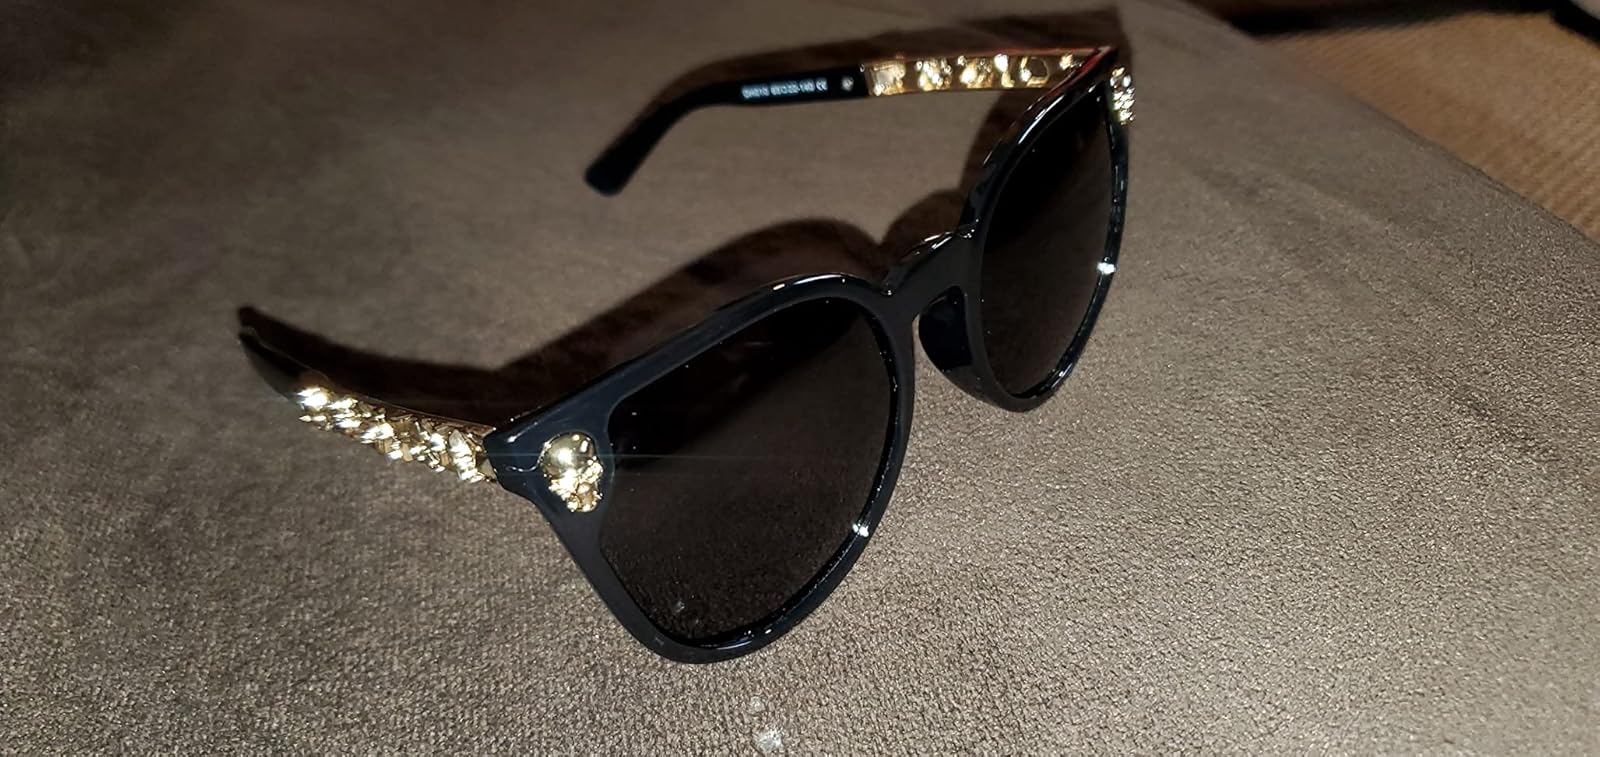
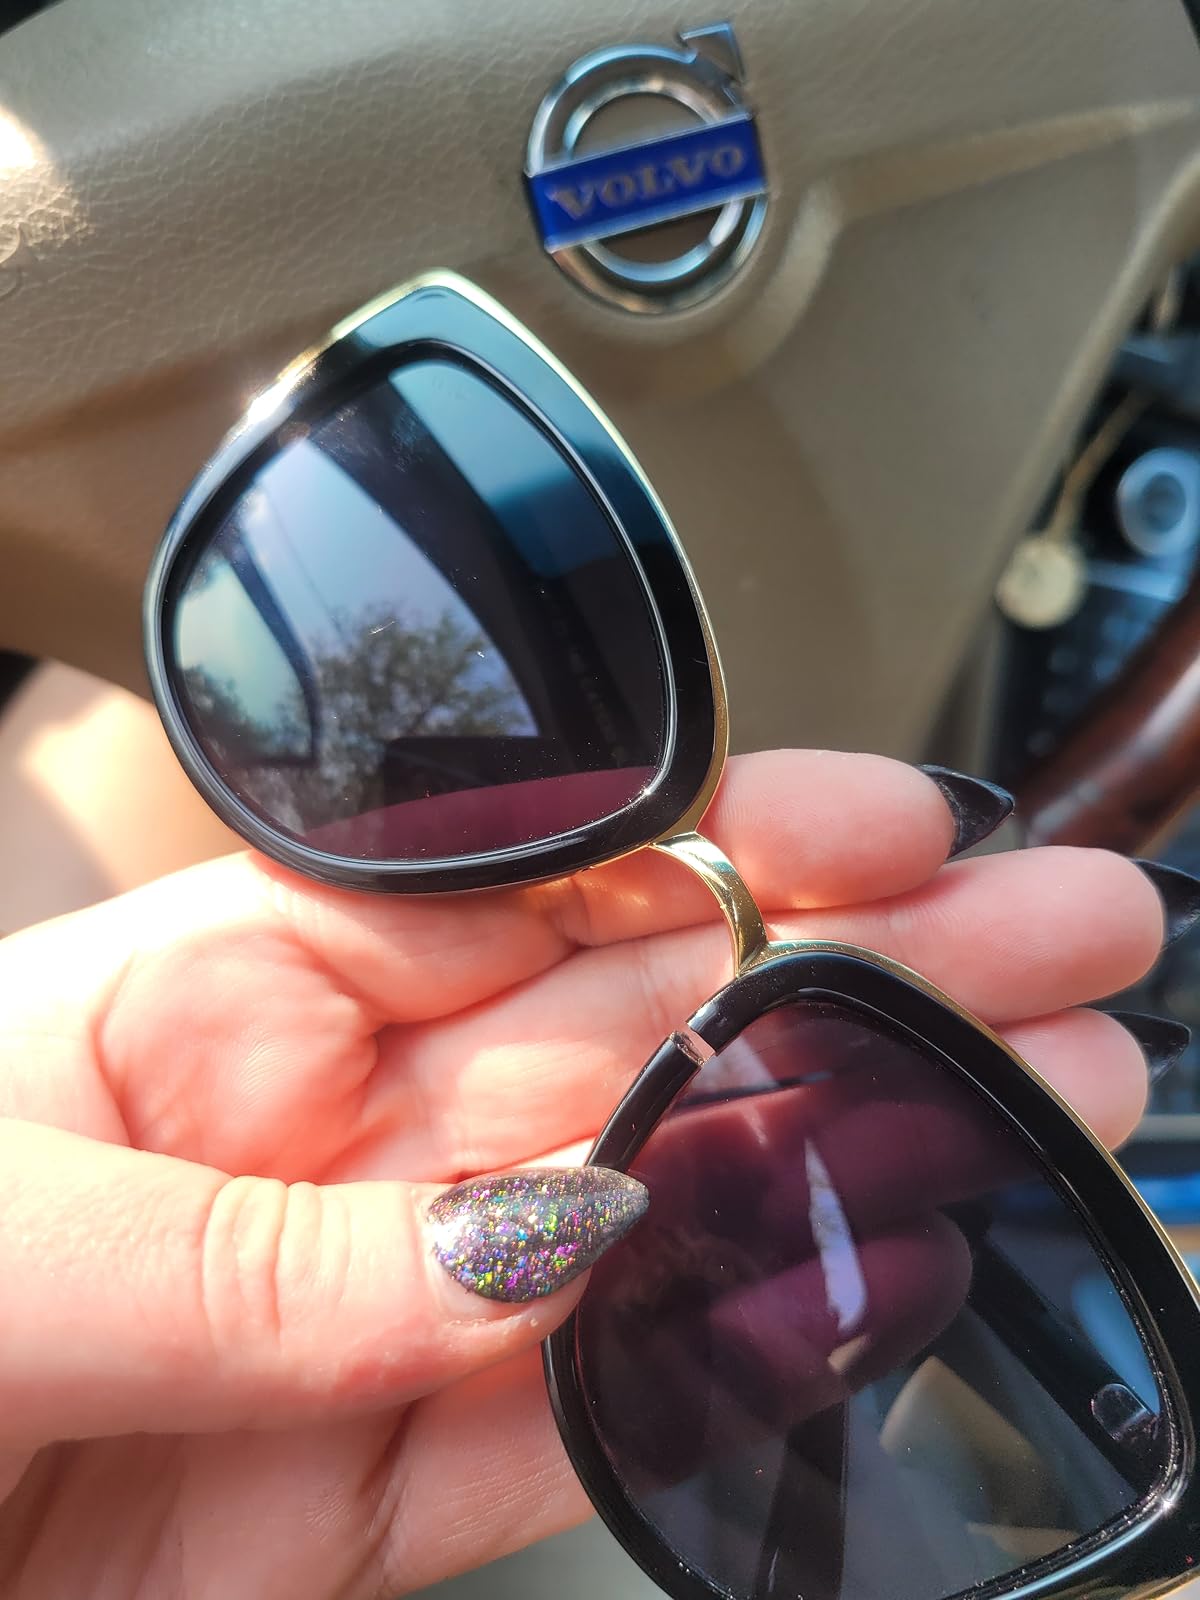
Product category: accessories_sunglasses
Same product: no